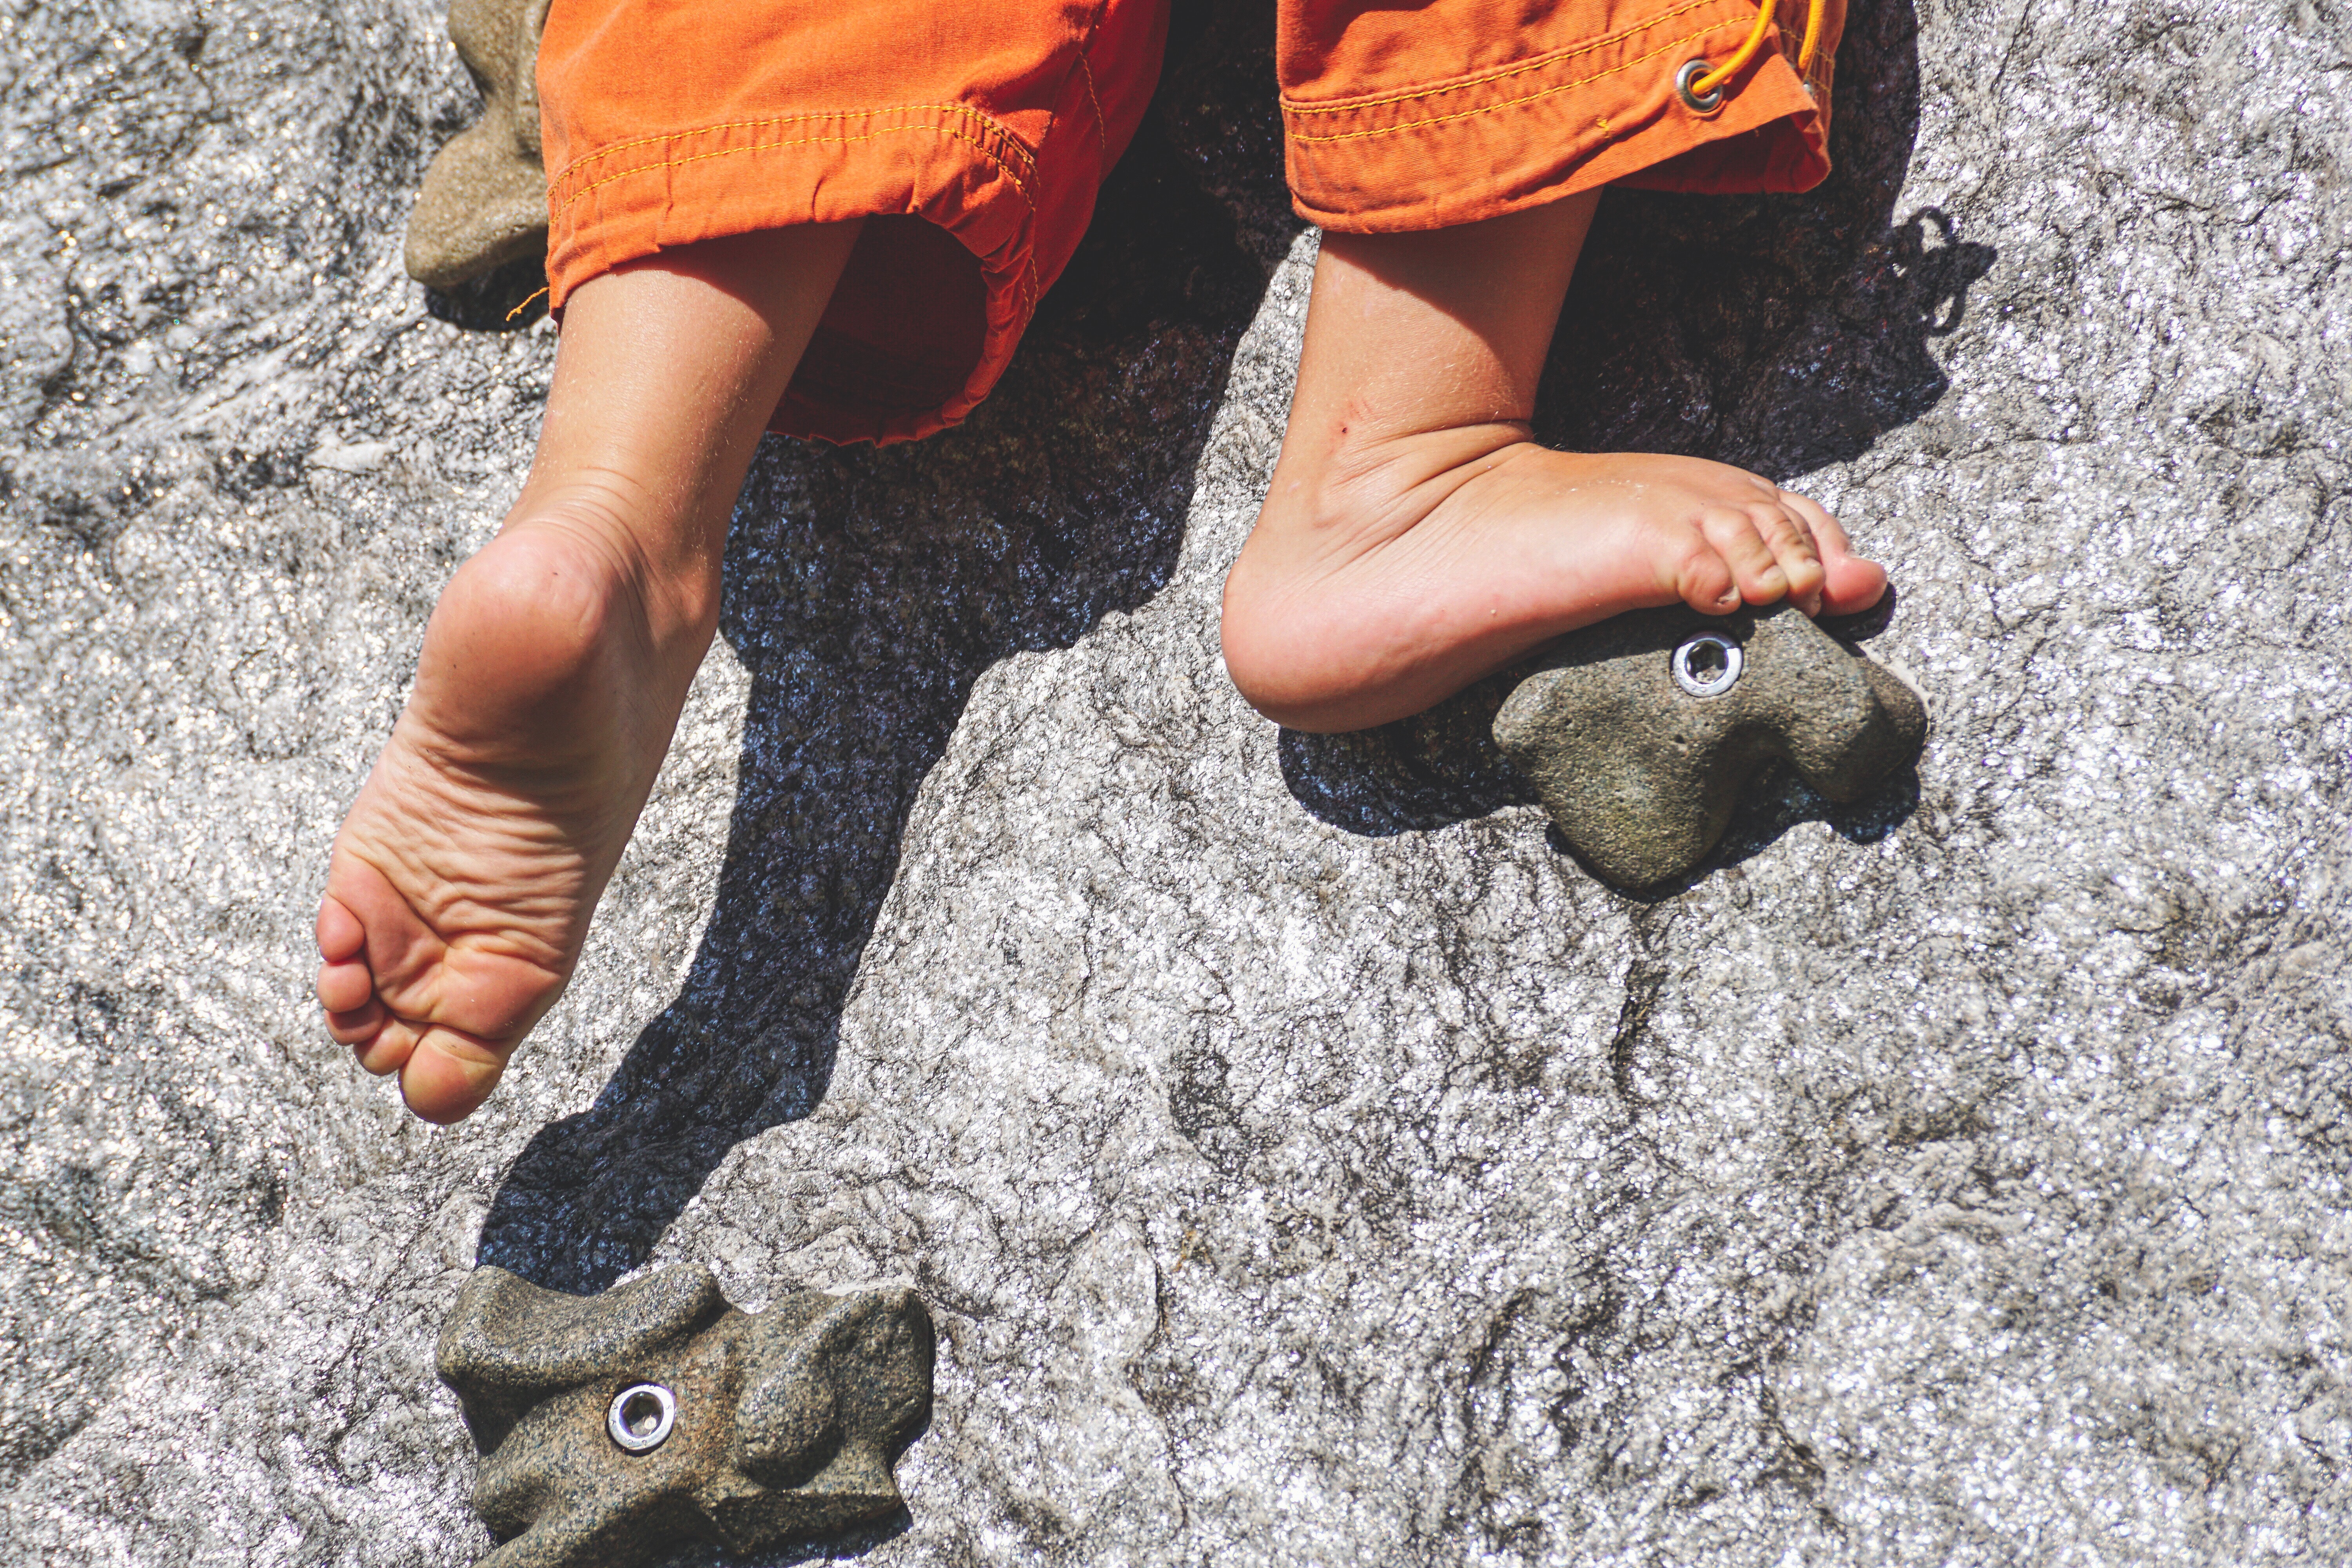
leg, foot, toe, rock, human body, footwear, barefoot, adventure, geology, recreation, sand, shoe